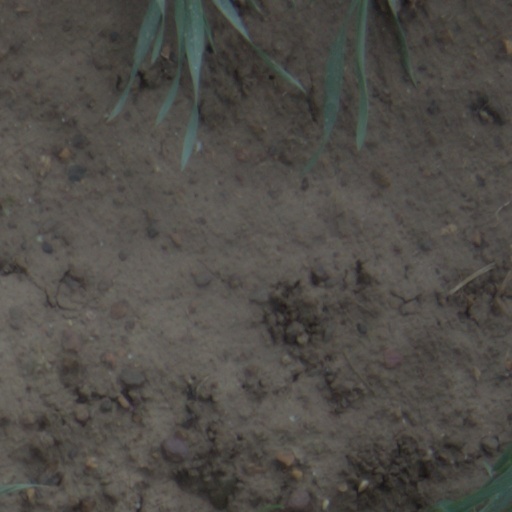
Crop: wheat